Commandaria

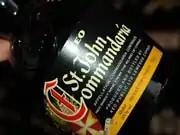
Commandaria by KEO

Commandaria (also called Commanderia and Coumadarka; , and Cypriot Greek κουμανταρκά) is an amber-coloured sweet dessert wine made in the Commandaria region of Cyprus on the foothills of the Troödos Mountains. Commandaria is made from sun-dried grapes of the varieties Xynisteri and Mavro. While often a fortified wine, through its production method it often reaches high alcohol levels, around 15%, already before fortification. It represents an ancient wine style documented in Cyprus back to 800 BC and has the distinction of being the world's oldest named wine still in production, with the name Commandaria dating back to the crusades in the 12th century.